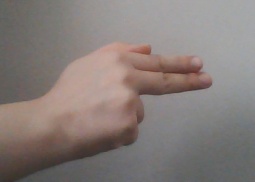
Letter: ghain